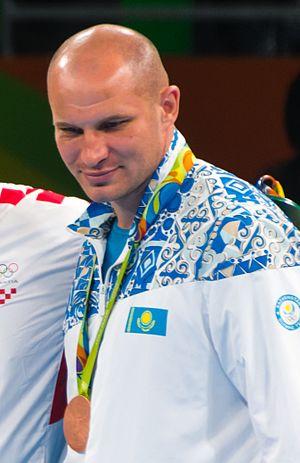
Ivan Dychko est un boxeur kazakh né le 11 août 1990 à Roudny.